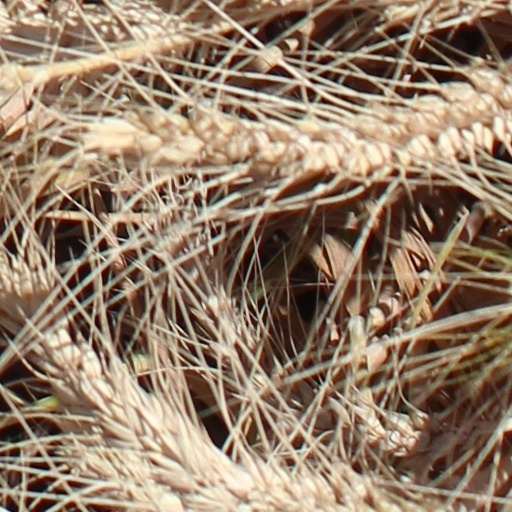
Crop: wheat